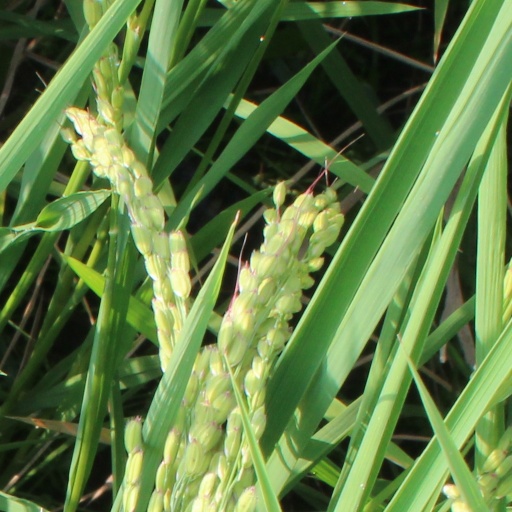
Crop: rice